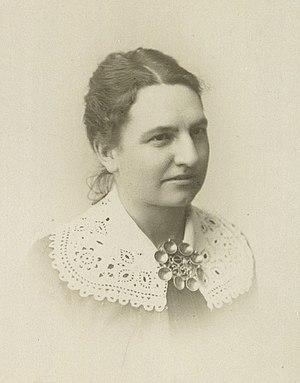
Mary Steen fut une photographe et une féministe danoise.